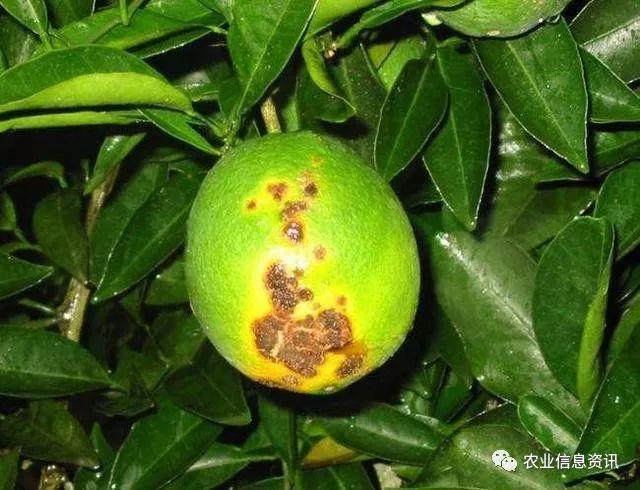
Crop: unknown
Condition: citrus_citrus_canker